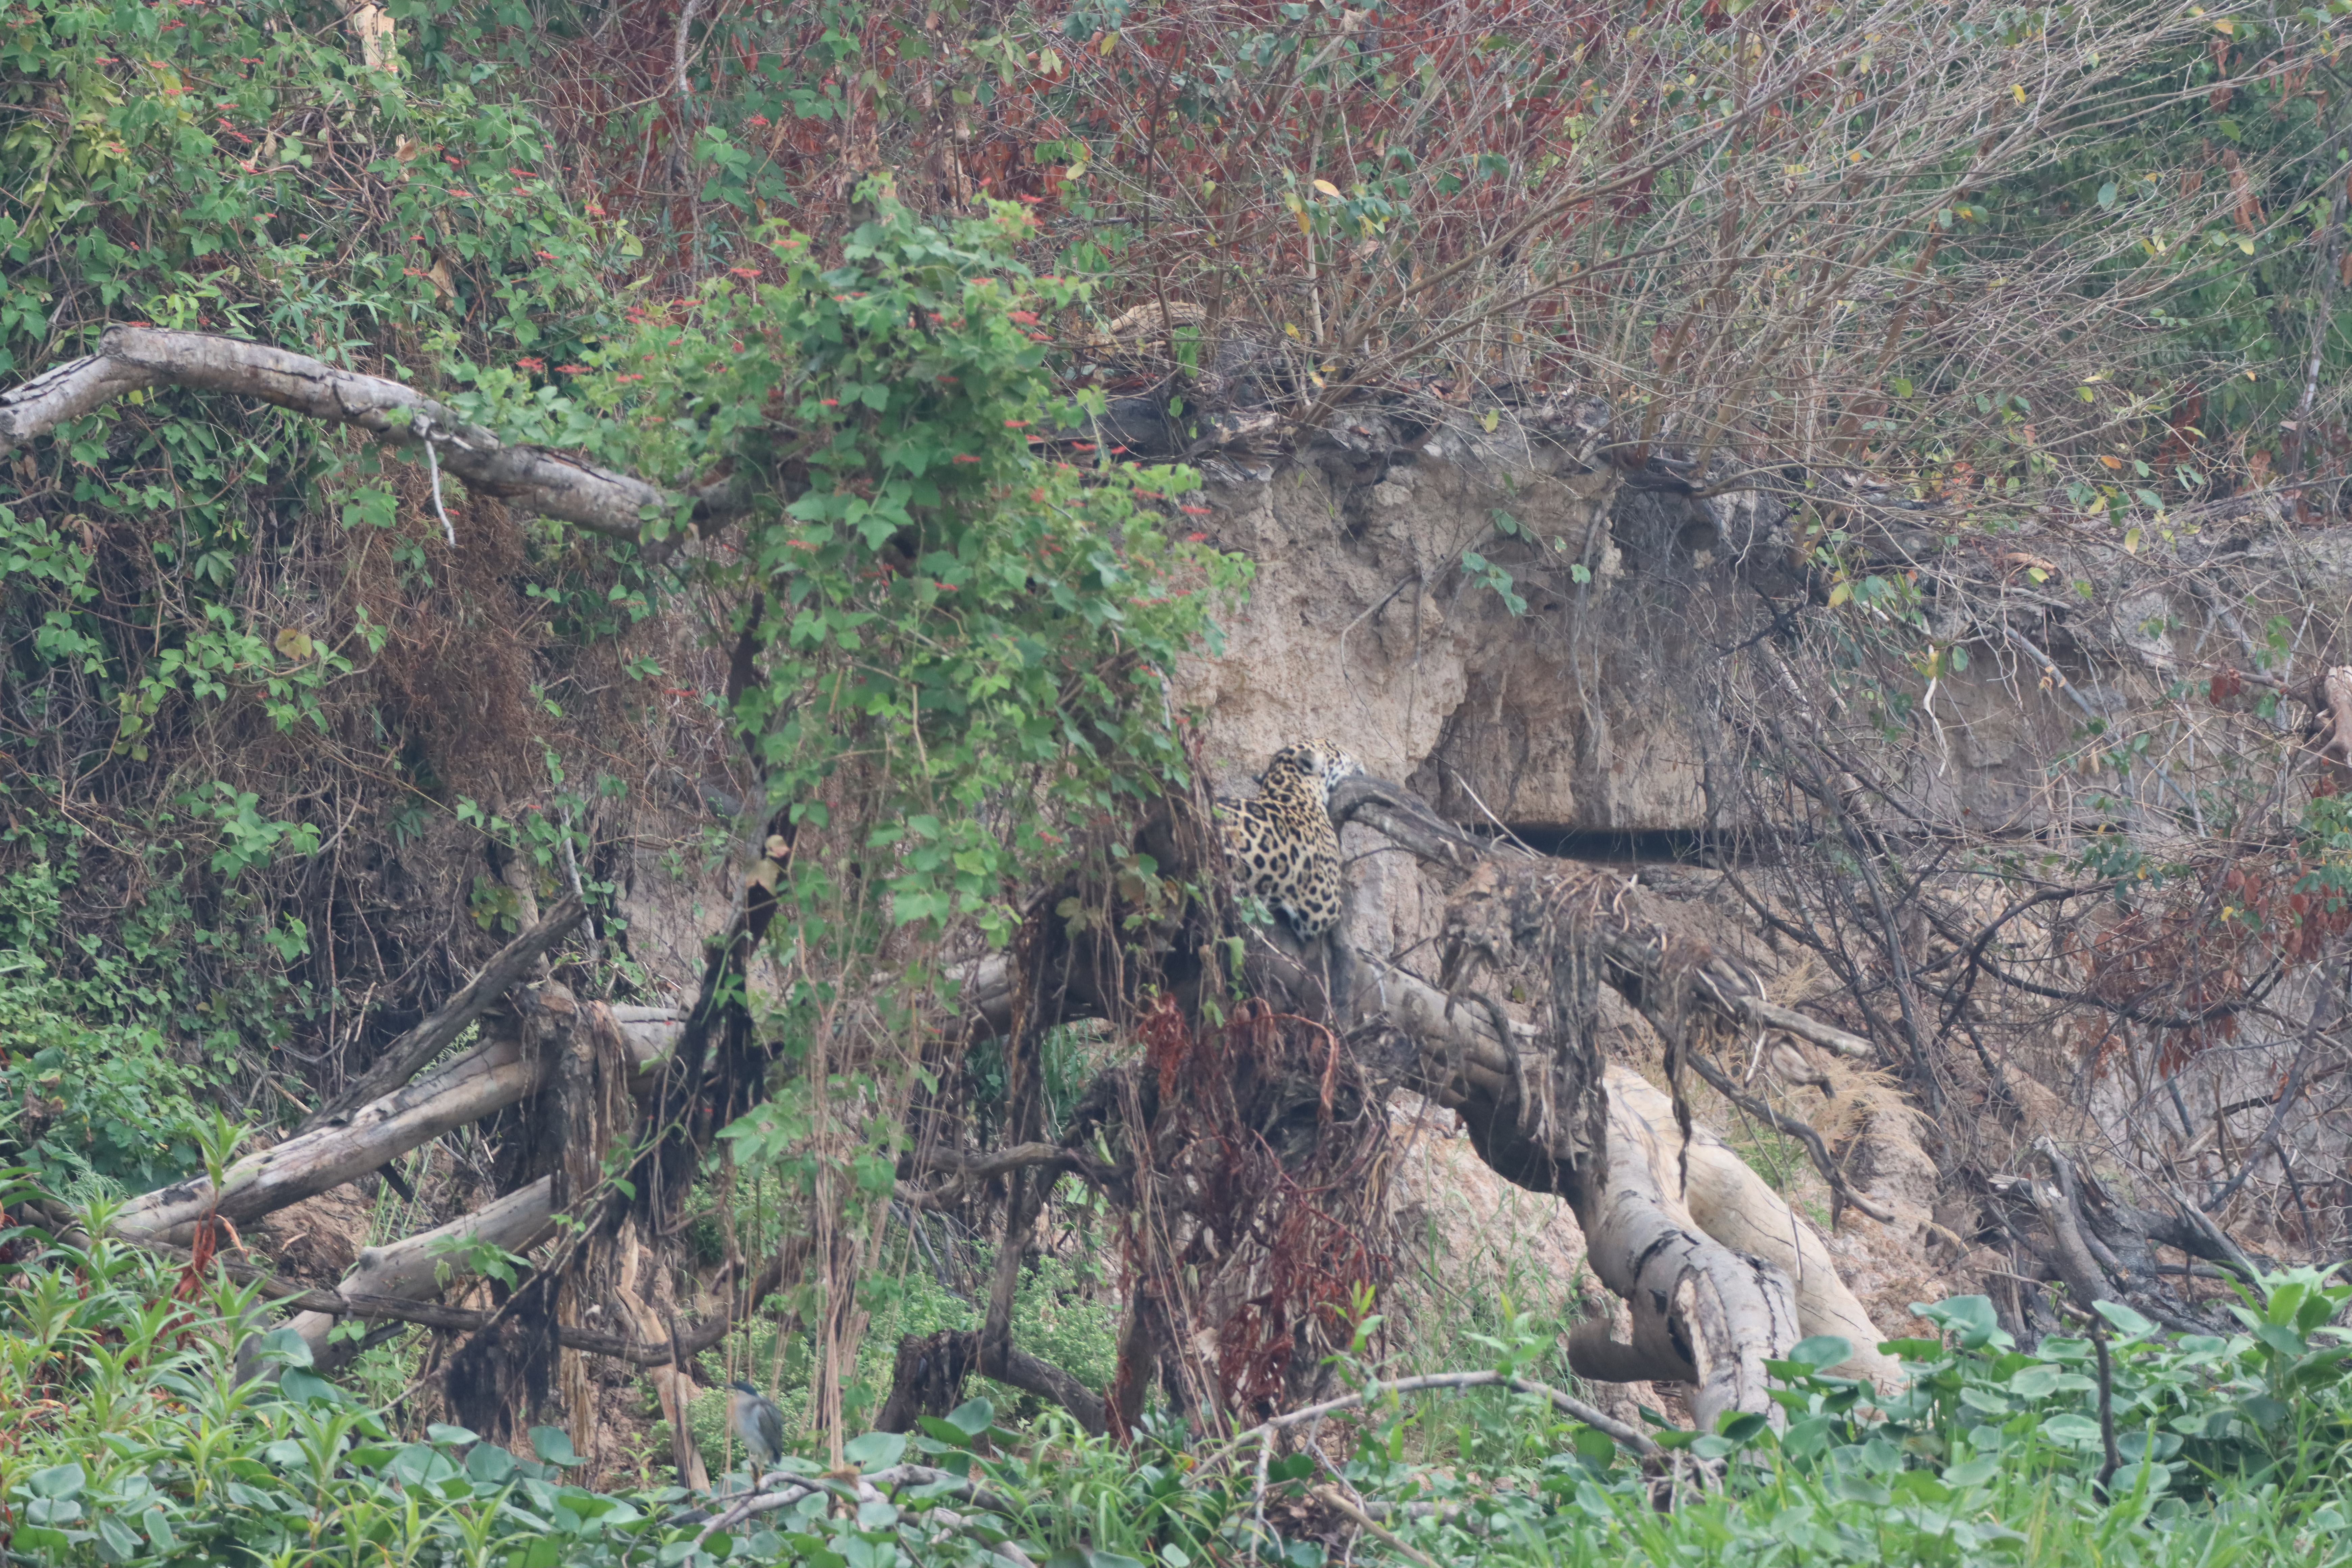
Jaguar: Ti